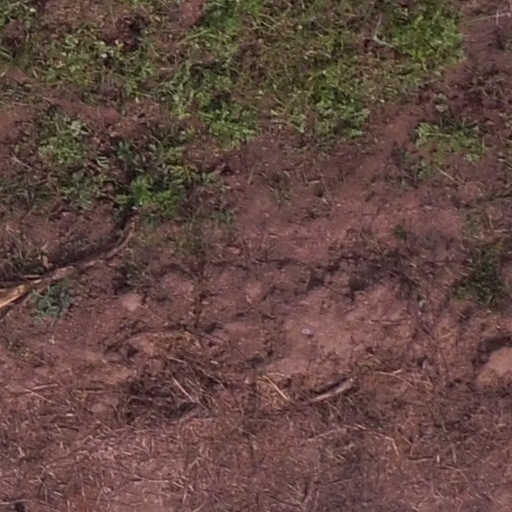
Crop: maize; corn